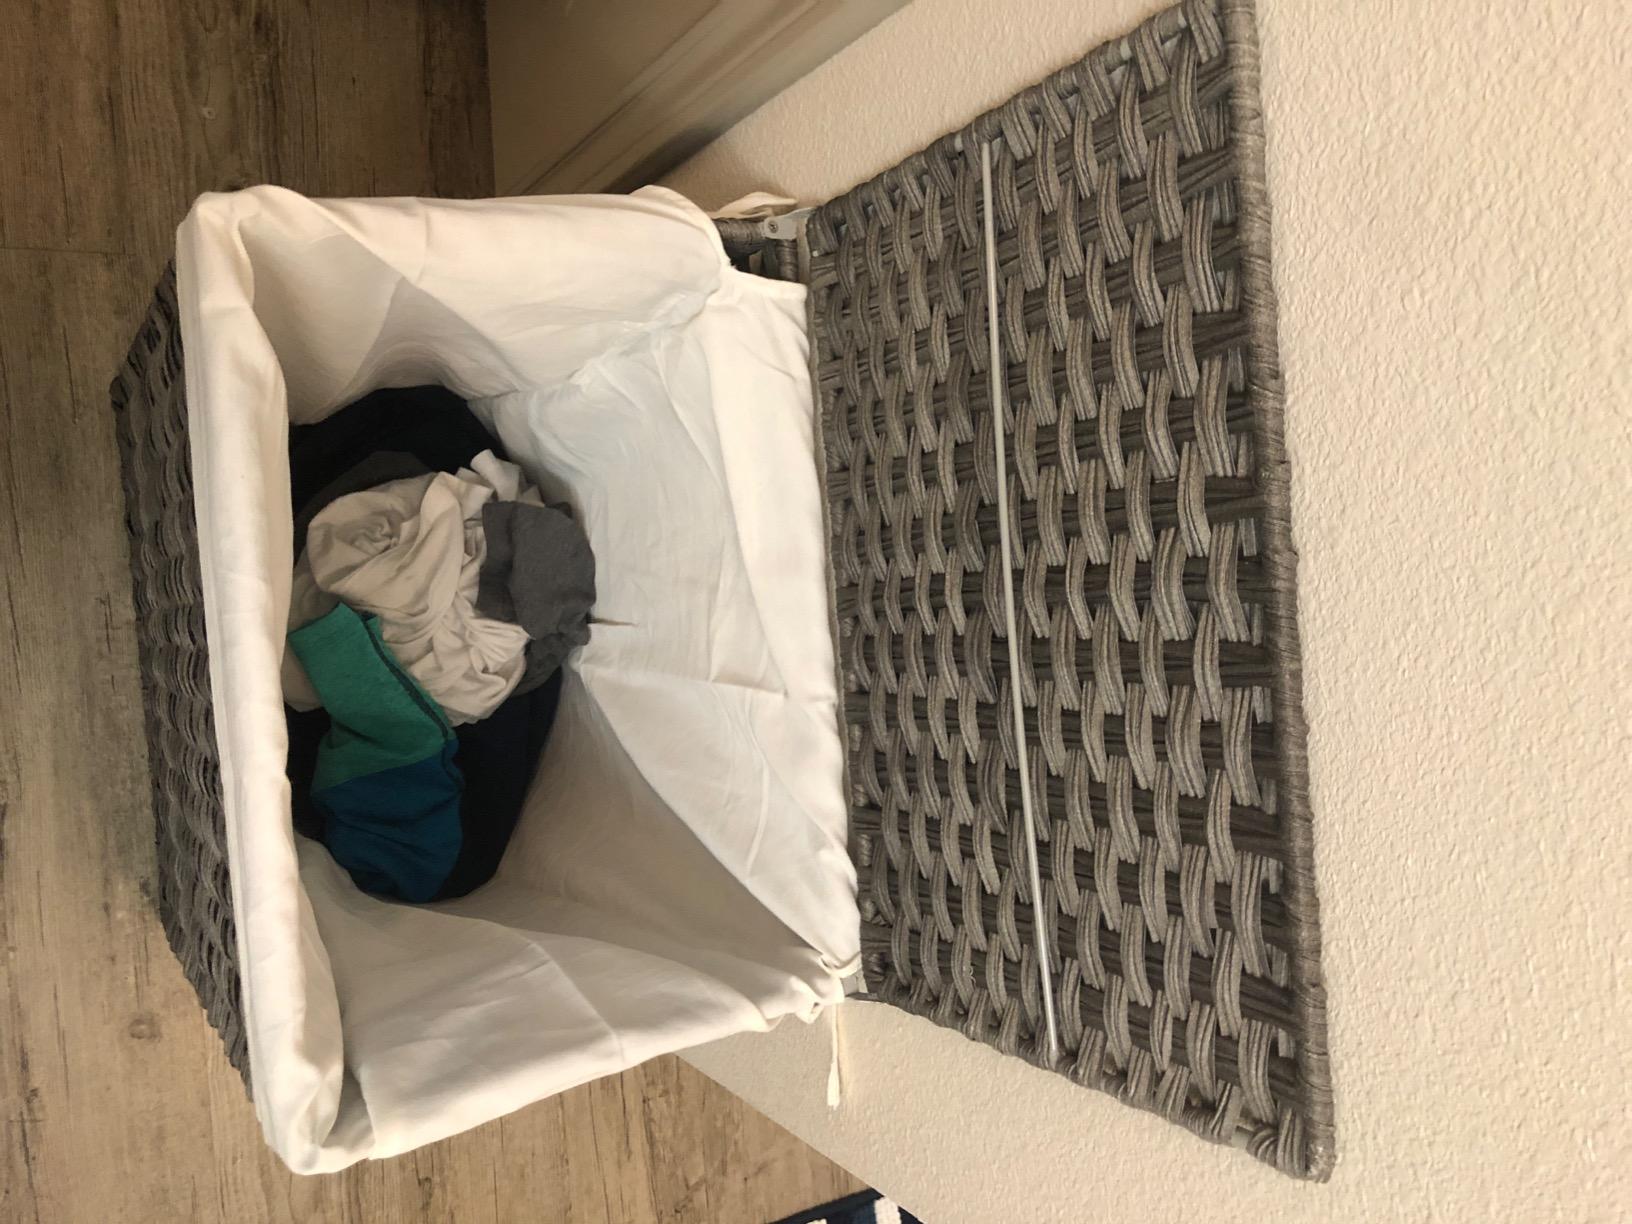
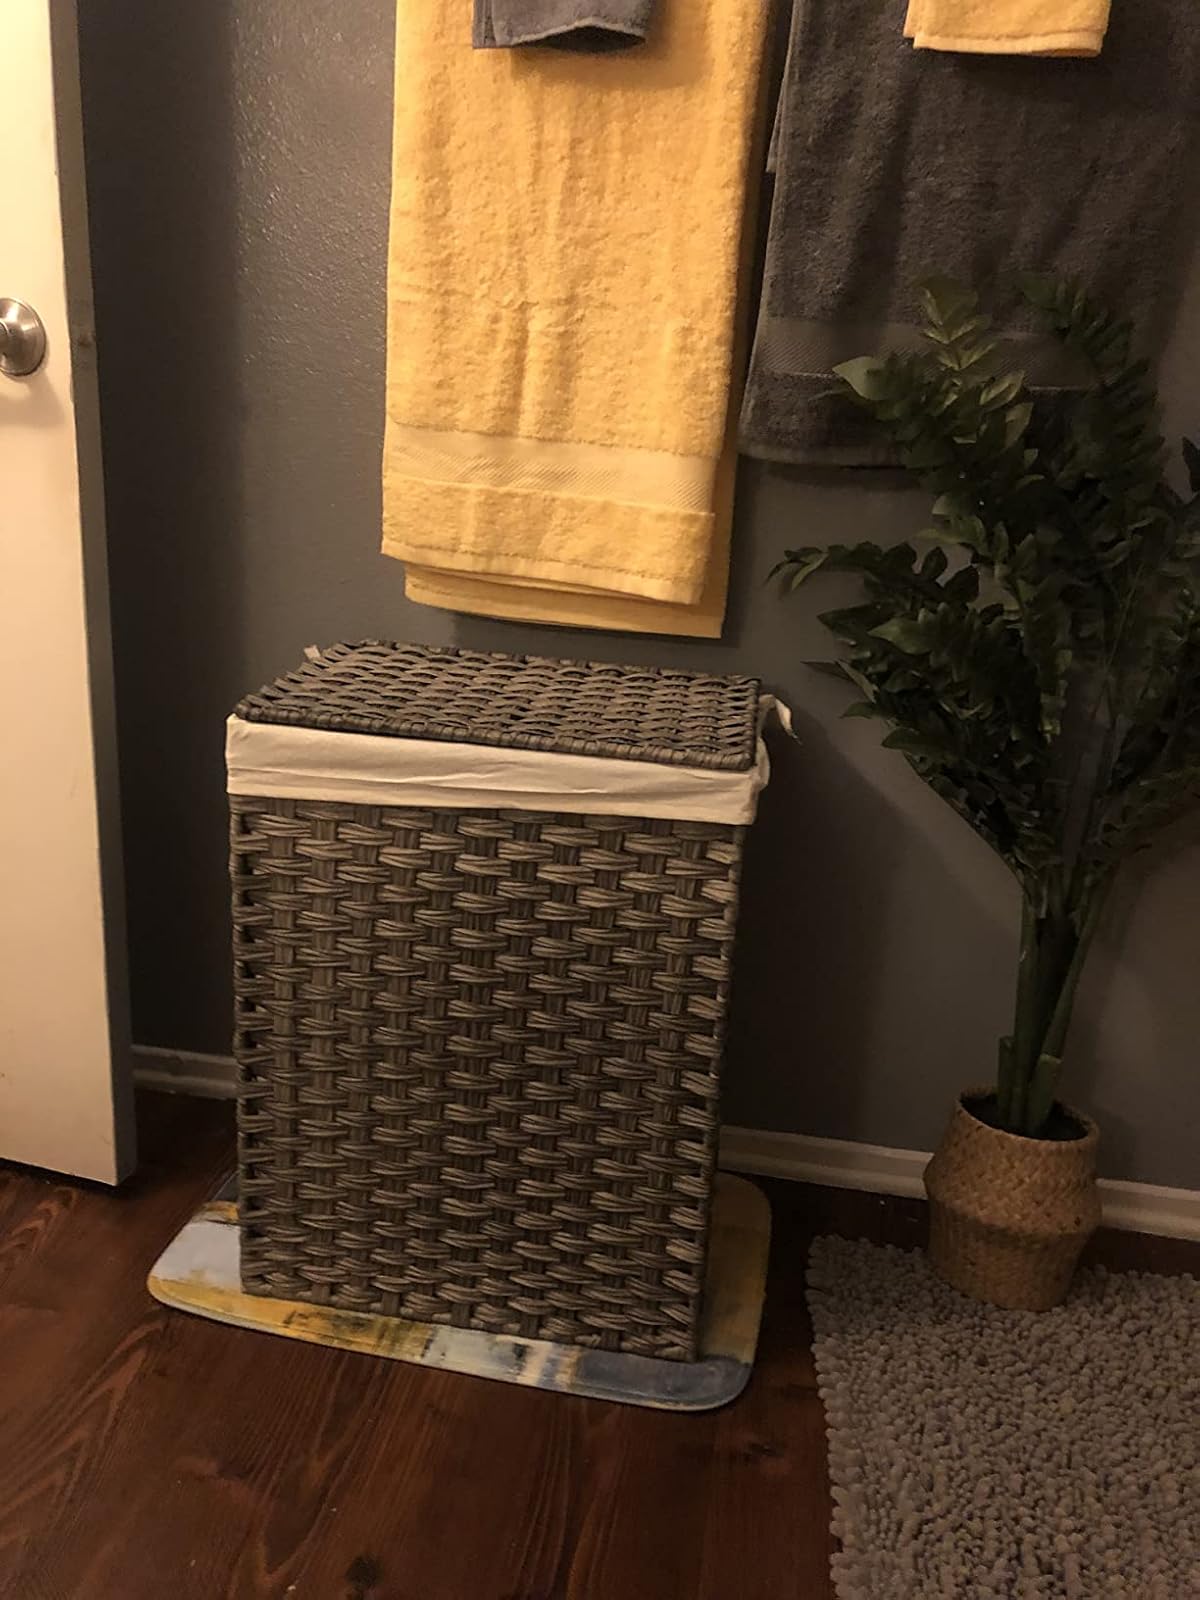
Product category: items_hamper
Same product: yes